Xtracycle

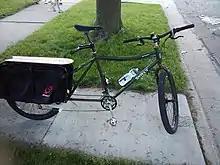
A Surly Big Dummy with handlebars and foot rests for a second rider

Xtracycle Inc has worked with various bicycle manufacturers to build purpose-built extended bicycles compatible with their accessories. The first to actually produce and market an integrated Xtracycle frameset was Surly Bikes with the Big Dummy. XInc continues to form similar covenants with manufacturers in all price ranges, with the goal of making the Xtracycle less of a niche product and more mainstream. XInc is also working on FreeRadical attachments sized for children's and youths' bicycles.